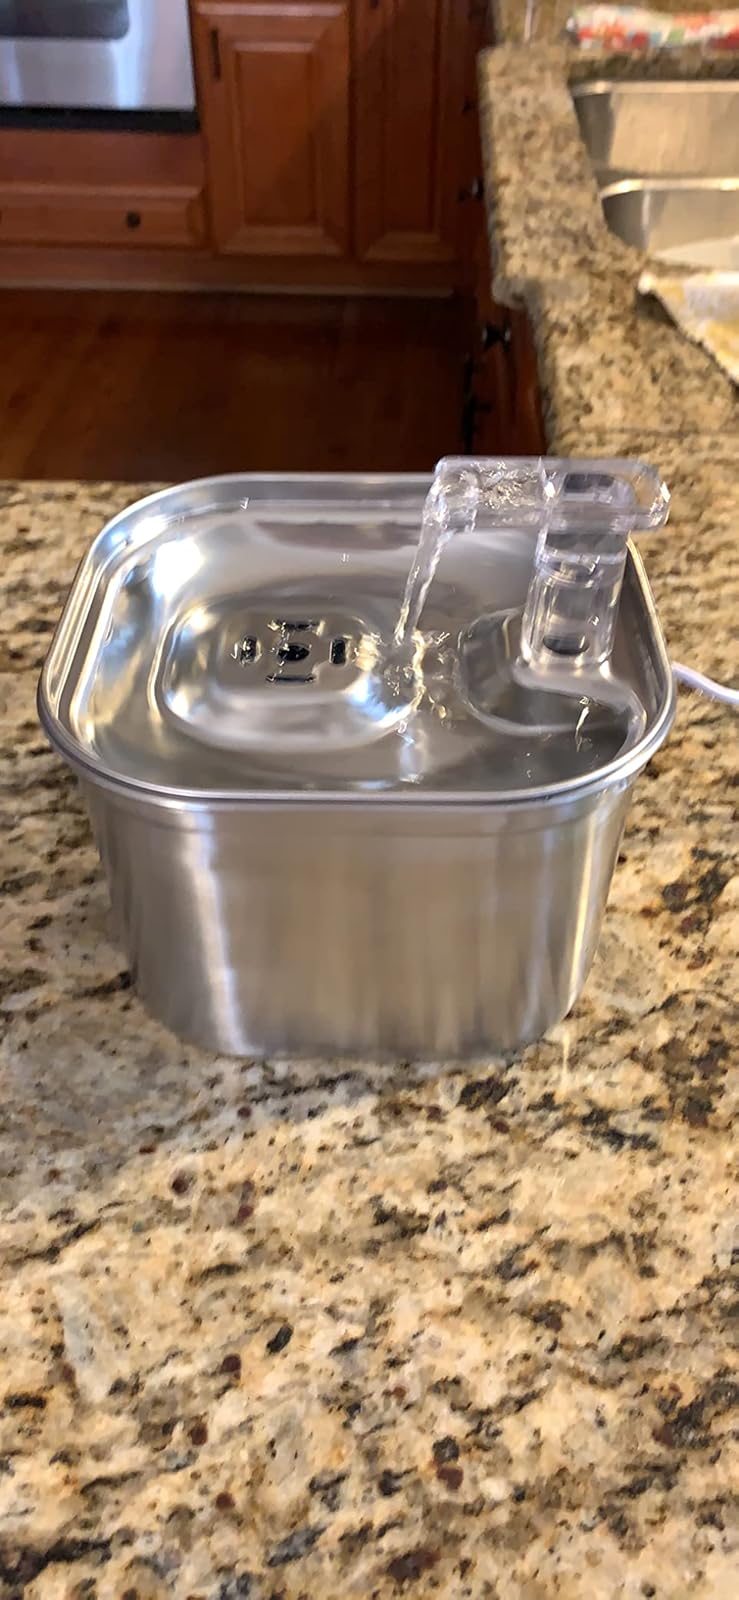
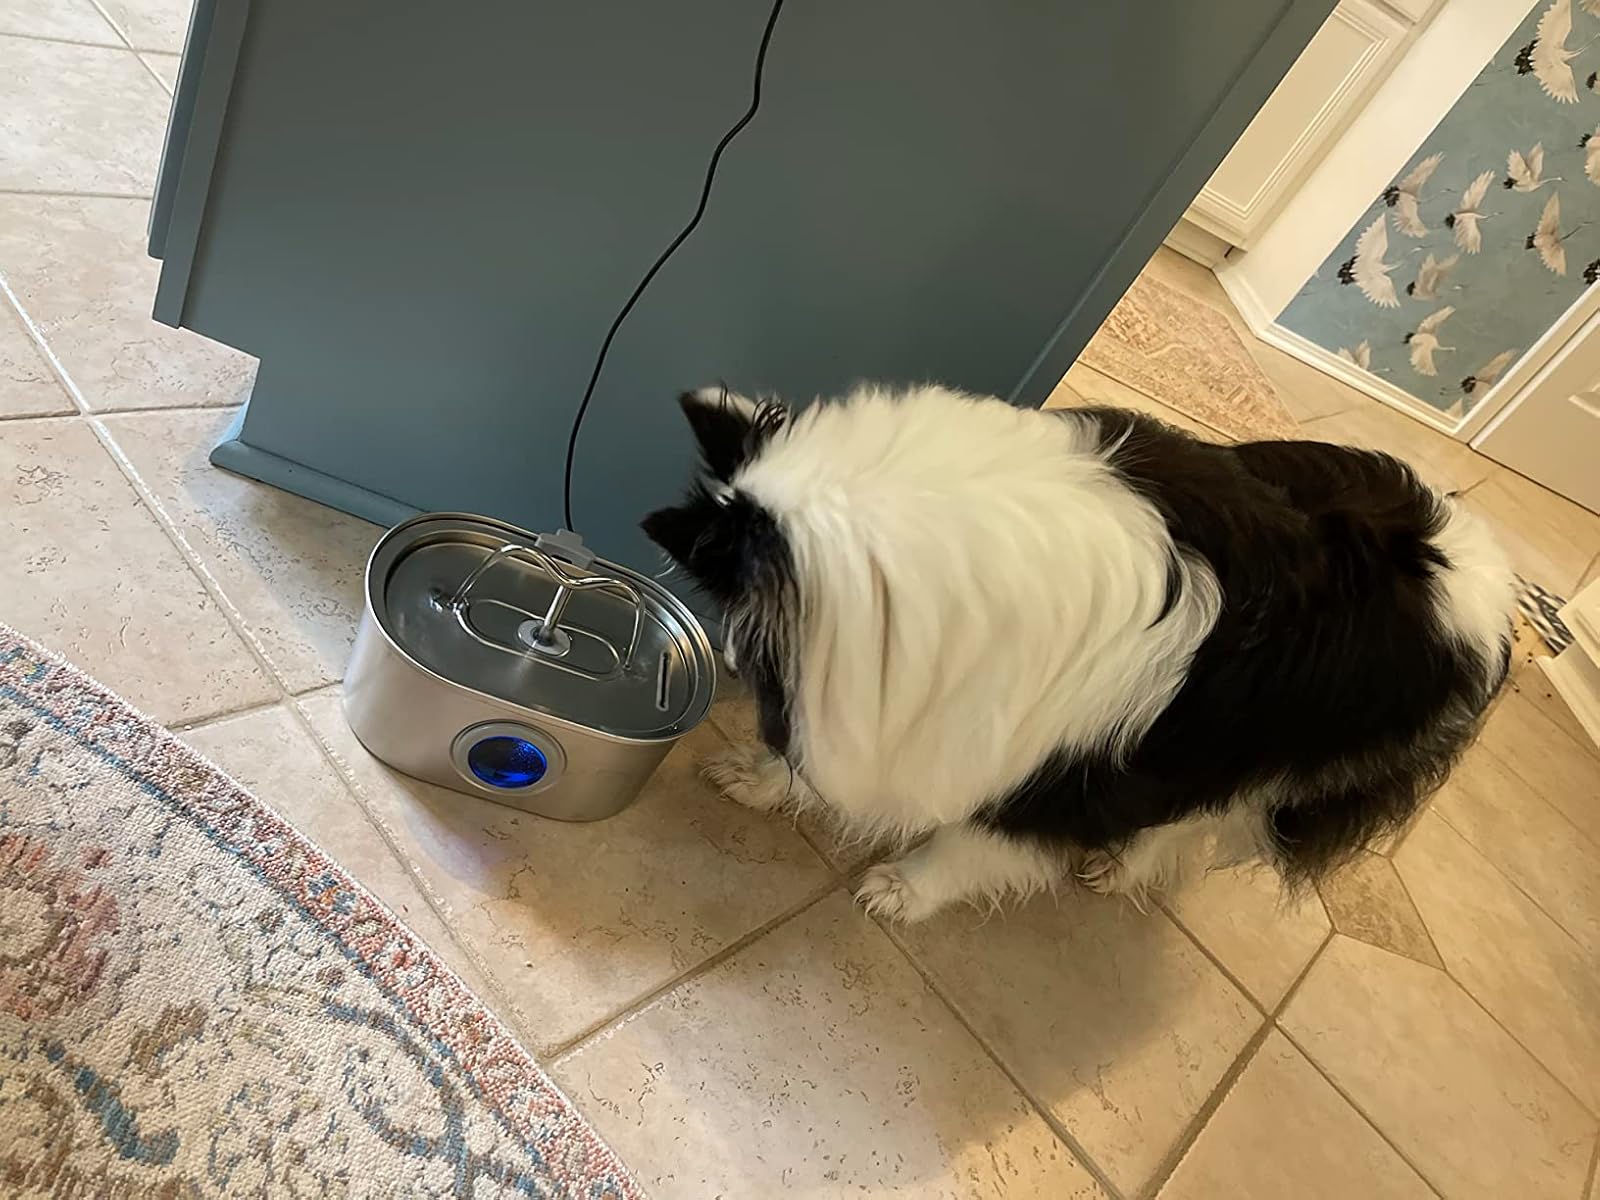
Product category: items_bowl
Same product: no